Yam (vegetable)

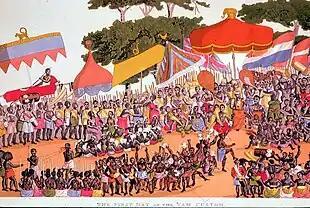
1817 painting of Ashanti yam ceremony, Ghana

An exception to the cooking rule is the mountain yam ("Dioscorea polystachya"), known as "nagaimo" and can be further classified into "ichōimo" (lit. 'ginkgo-leaf yam'; kanji: 銀杏芋), or "yamatoimo" (lit. Yamato yam; kanji: 大和芋), depending on the root shape.